Deng Jiaxian

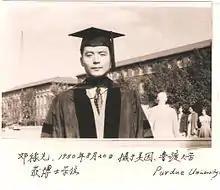
Deng at Purdue University in August 1950, after receiving his Ph.D.

Deng Jiaxian served as assistant researcher and associate researcher at the Institute of Modern Physics, Chinese Academy of Sciences. He joined the Chinese Communist Party in 1956.